Oregon College of Art and Craft

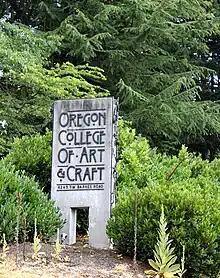
Entrance to the school

OCAC announced a joint master's in fine art program for applied craft and design with the Pacific Northwest College of Art in October 2008. College president Bonnie Laing Malcolmson announced her resignation in December 2009, effective May 2010. Denise Mullen was then named as president of the school in June 2010, taking office on August 23. The college added a masters in fine arts in applied craft and design offered in collaboration with the Pacific Northwest College of Art. in 2011. In fall 2013, OCAC began offering a Master in Fine Arts in craft.